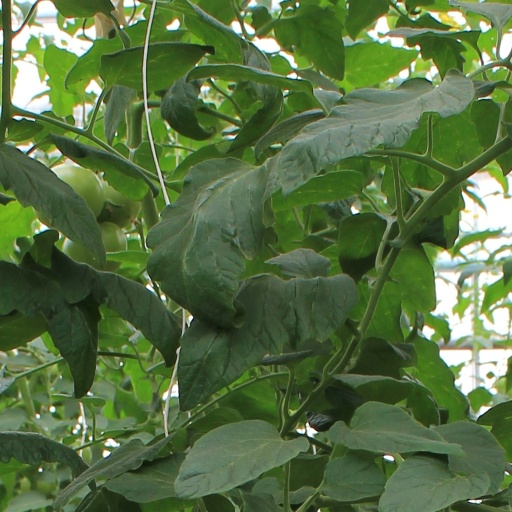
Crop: tomato